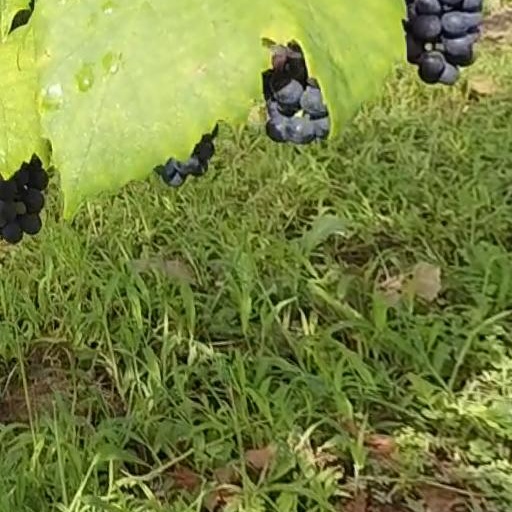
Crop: grape